Boeing B-29 Superfortress

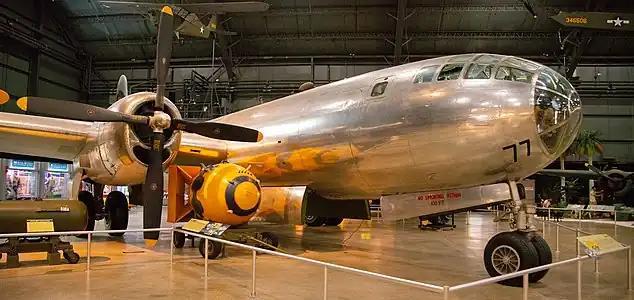
"Bockscar" and a post war Mk III nuclear weapon painted to resemble the Fat Man bomb

In addition to the logistical problems associated with operations from China, the B-29 could reach only a limited part of Japan while flying from Chinese bases. The solution to this problem was to capture the Mariana Islands, which would bring targets such as Tokyo, about north of the Marianas within range of B-29 attacks. The Joint Chiefs of Staff agreed in December 1943 to seize the Marianas.